Digha–Sonpur Bridge

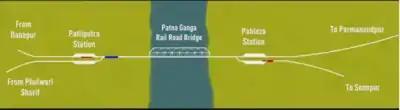
Patliputra and Bharpura Pahleja Ghat station on both sides of bridge

Rajendra Setu was the only bridge that carried railway tracks across the Ganges in the state of Bihar till 3 February 2016. It was opened in 1959.